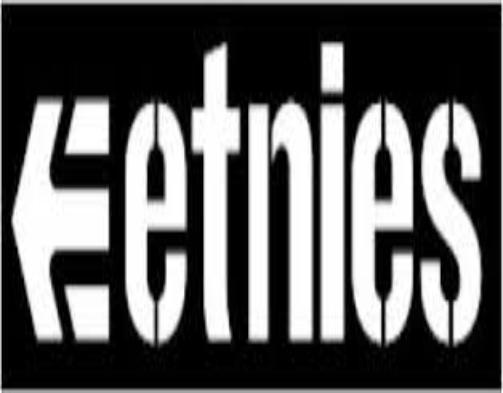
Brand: Etnies
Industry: Clothes